Marc Griffin

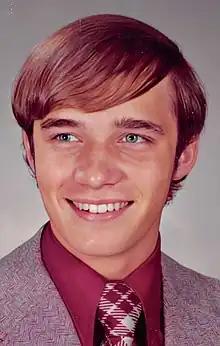
Griffin in 1974

Marc L. Griffin (born May 25, 1956) is an American lawyer appointed as a judge by the Governor of Indiana in 1974 at the age of 17, presiding over civil and criminal court proceedings.